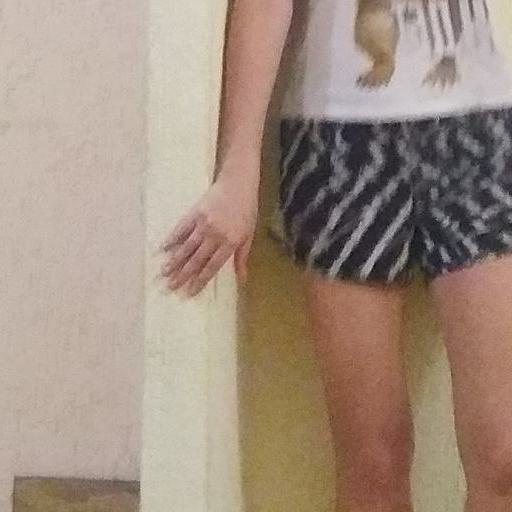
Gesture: no_gesture